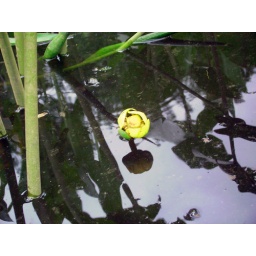
The flower of a yellow pond-lily (Nuphar luteum) emerges above the water.